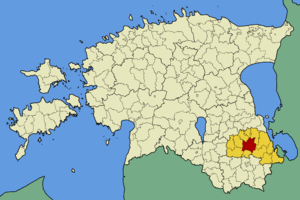
La commune de Põlva est une commune du Põlvamaa en Estonie. Elle s'étend sur une superficie de 228,8 km². Sa population est de 3 740 habitants.